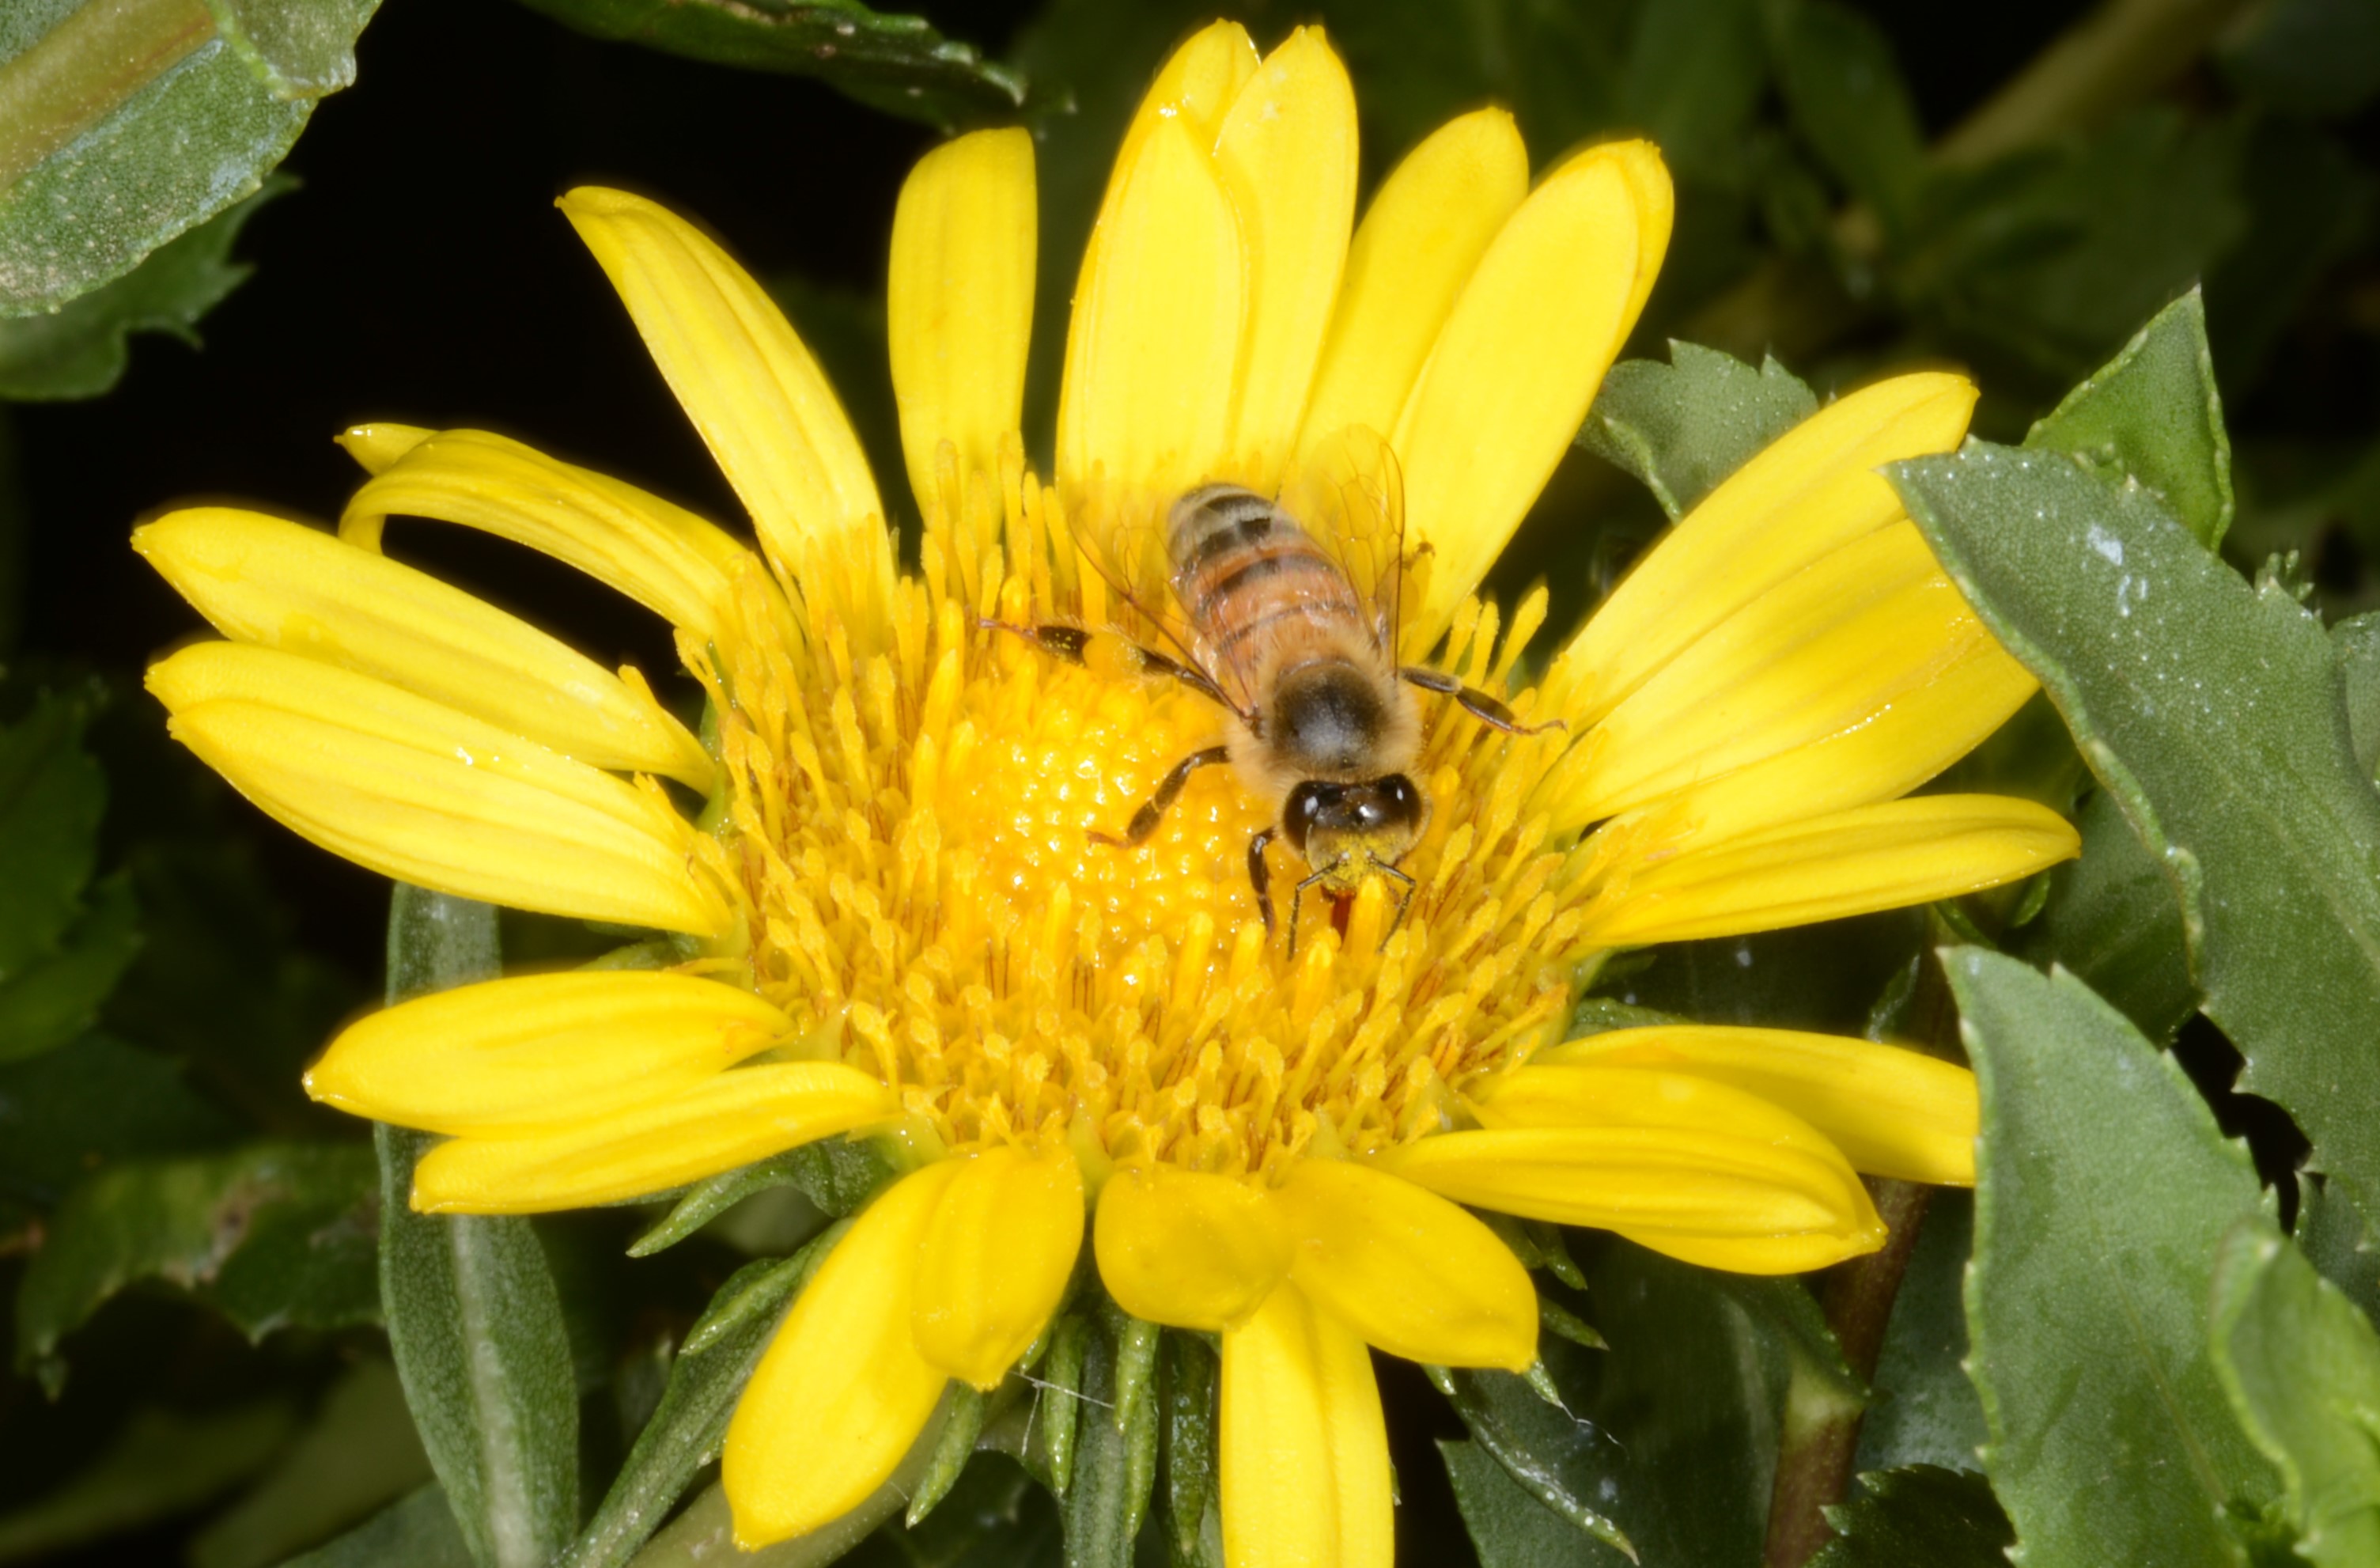
flower, water, yellow, bee, nature, plant, pollinator, insect, arthropod, petal, honeybee, pest, flowering plant, annual plant, invertebrate, herbaceous plant, membrane winged insect, close up, daisy family, pollen, bumblebee, wildflower, wildlife, macro photography, fly, Megachilidae, herb, Forb, sunflower, hoverfly, drosophila, garden, asterales, dandelion, plant stem, bee pollen